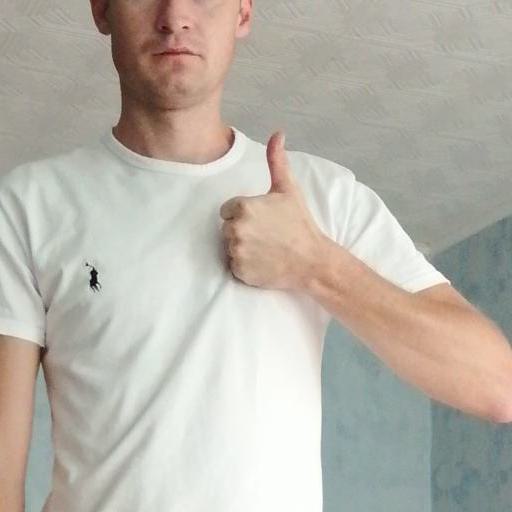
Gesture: like